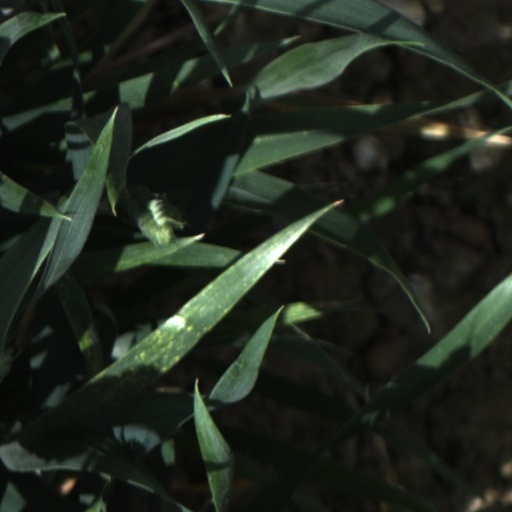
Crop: wheat